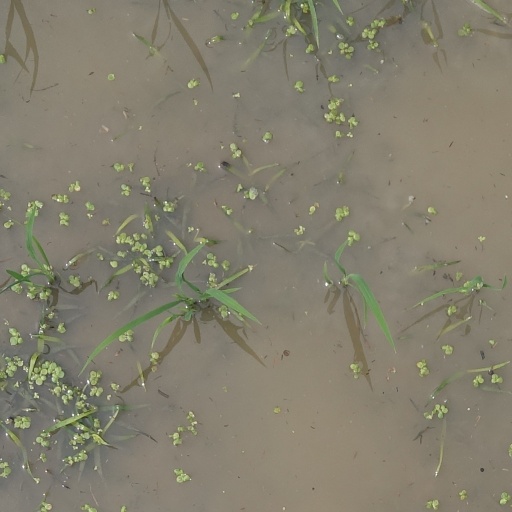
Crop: rice